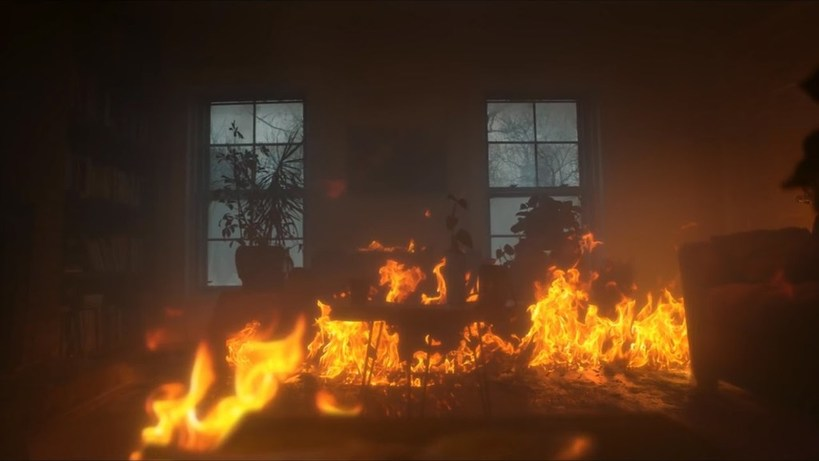
Fire: yes
Smoke: no